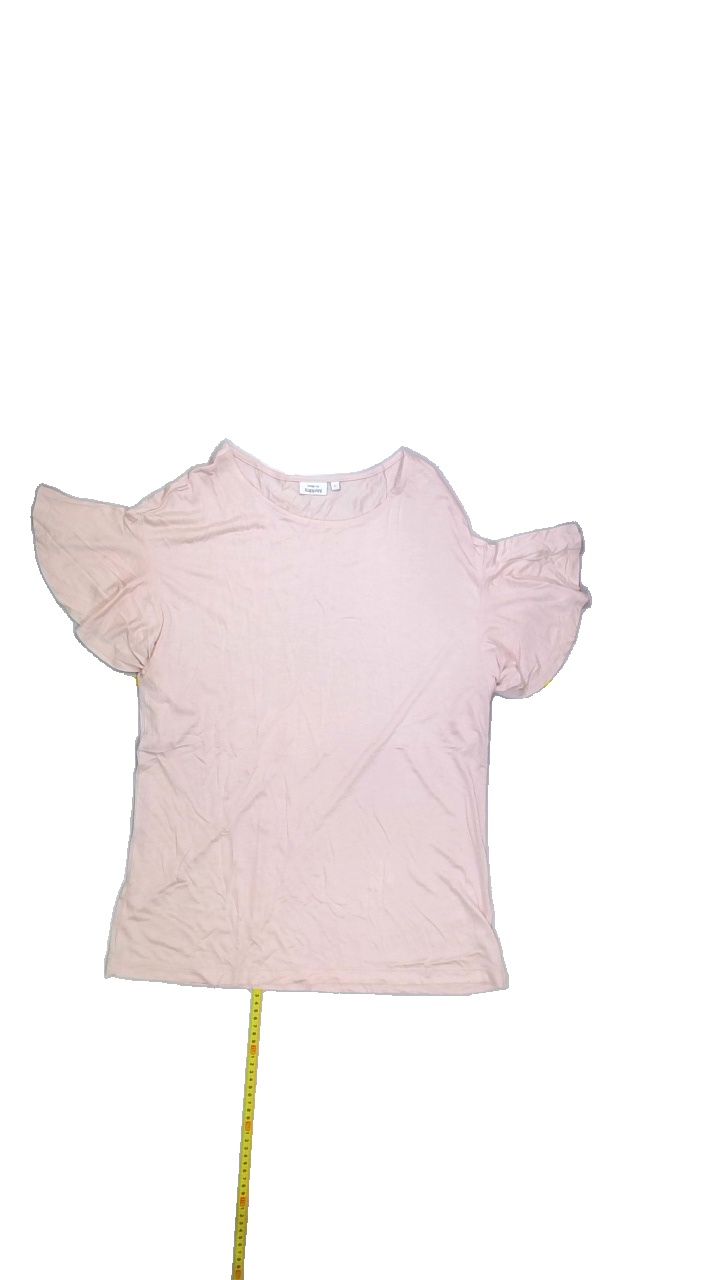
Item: T-shirt (Ladies)
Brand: Kappahl
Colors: Pink
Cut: Regular, C-collar
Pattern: Plain
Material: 100%viscose
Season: All
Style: No trend
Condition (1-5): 5
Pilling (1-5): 5
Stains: No
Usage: Reuse
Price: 50-100